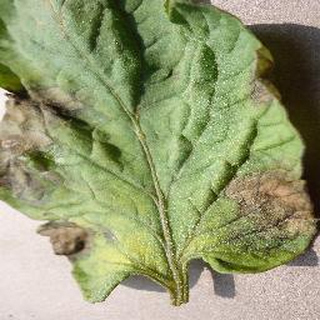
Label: tomato_late_blight